Agriculture in Taiwan

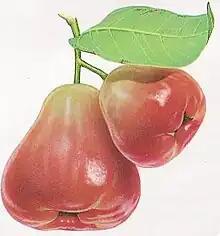
"Black Pearl" wax apple

Taiwan is a significant producer of pineapples, with production primarily occurring in Pingtung and other southern regions. Pineapples make up 40% of Taiwan's fruit exports by value.